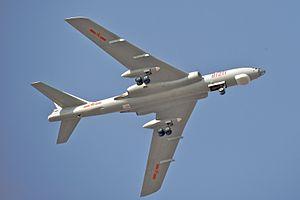
Le Xian H-6 est une copie sous licence du bombardier soviétique Tupolev Tu-16 construite pour la Force aérienne chinoise.